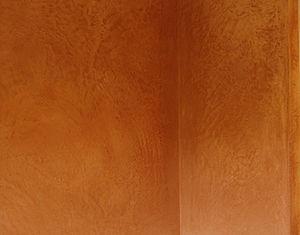
Le tadelakt ou tadellakt est un enduit-stuc traditionnel de la culture du Maroc, et de l'artisanat marocain, lisse, doux, imperméable, fongicide, et brillant, à base de chaux de Marrakech, d'eau de chaux, et de savon noir, teinté de pigments colorés, traditionnellement utilisé pour étancher les citernes d'eau, ou en artisanat d'art et arts décoratifs, pour enduire et étancher des fontaine, bassin, piscine, vasque, évier, hammam, salle de bains, des sols, murs, toits, et des façades, de riads, ou de palais marocain...